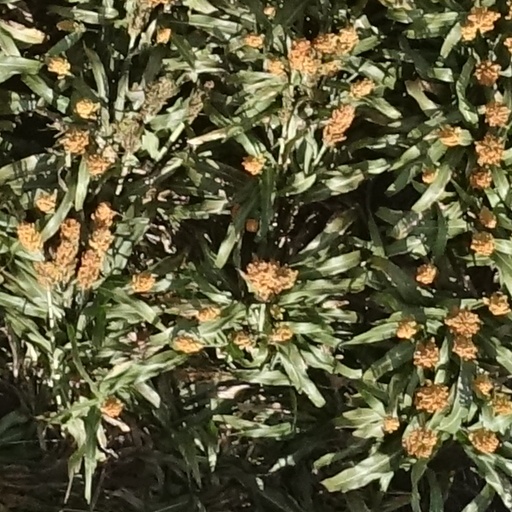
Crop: sorghum